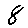
Label: 8